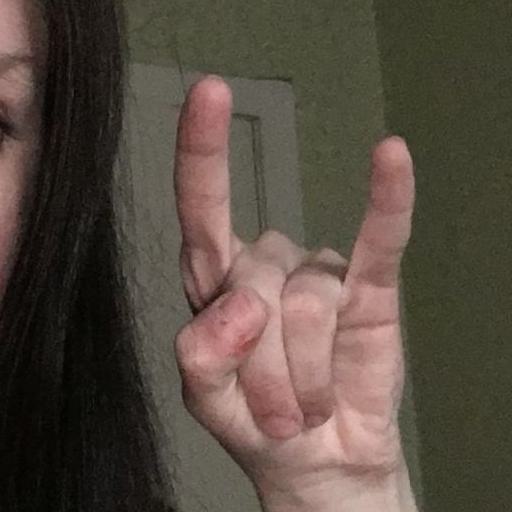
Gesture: rock